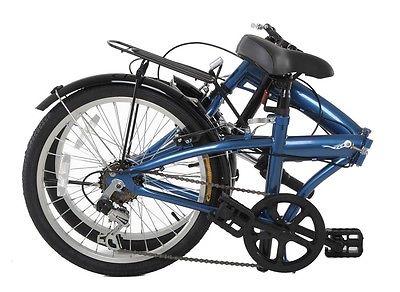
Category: bicycle